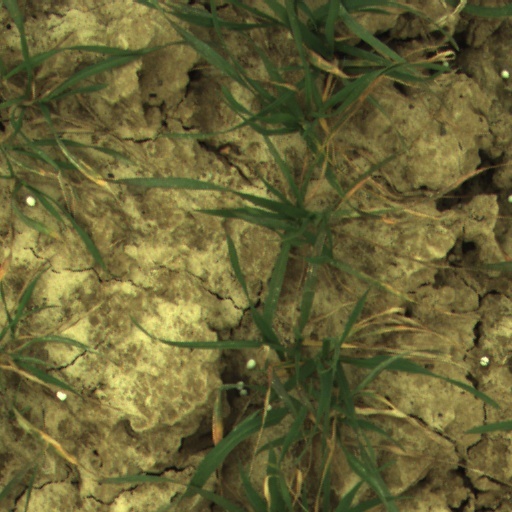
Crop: wheat